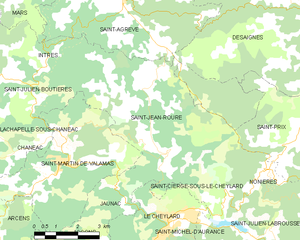
Carte des communes françaises: Saint-Jean-Roure